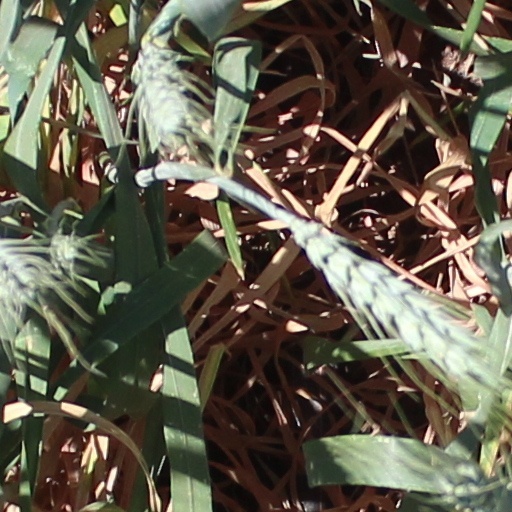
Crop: wheat